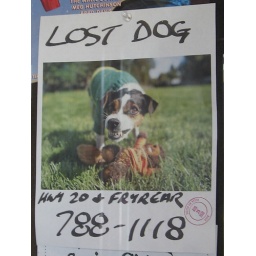
Lost dog sign in Sisters, Oregon